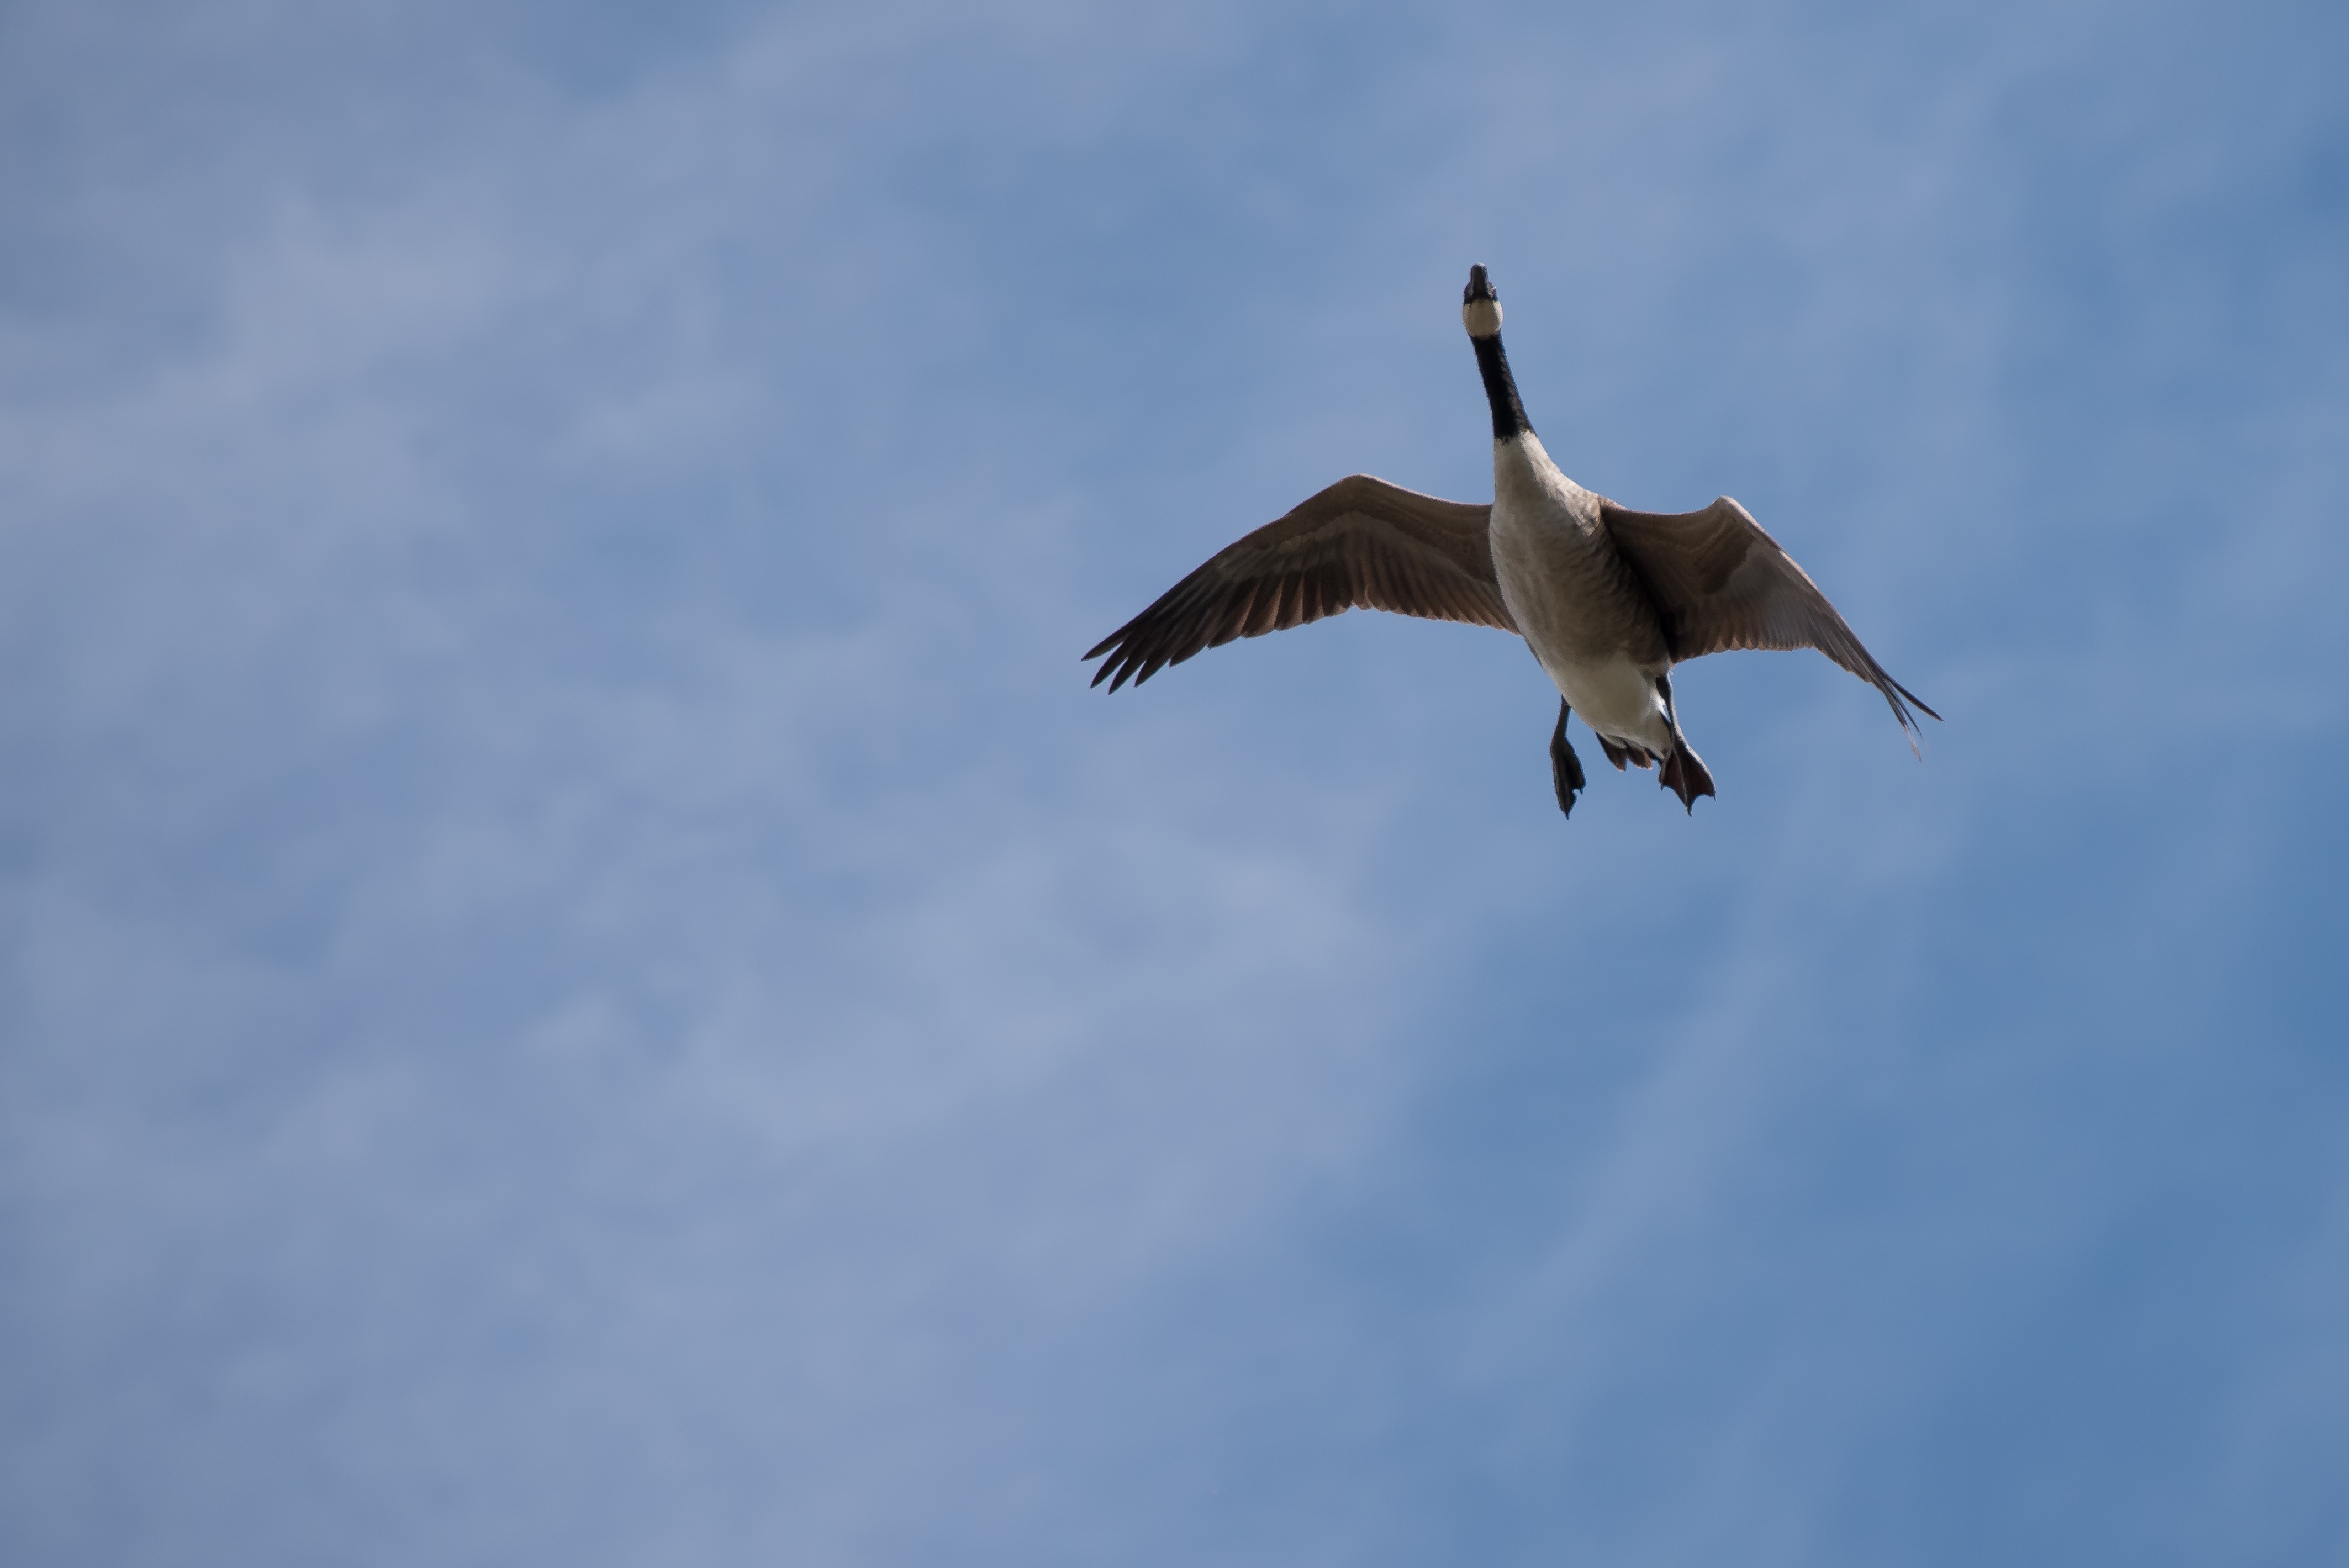
bird, wing, sky, seabird, flying, gull, flight, blue, wild animal, clouds, goose, vertebrate, water bird, from the bottom